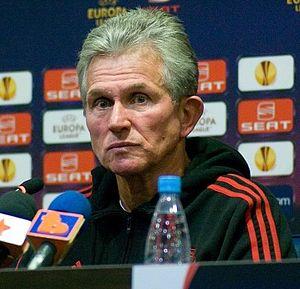
Lothar Herbert Matthäus, né le 21 mars 1961 à Erlangen, est un footballeur allemand devenu entraîneur.
Le Real Madrid Club de Fútbol, plus connu sous le nom de Real Madrid ou simplement Real, est un club professionnel espagnol de football, basé à Madrid. Vainqueur de très nombreux titres nationaux et internationaux, il a reçu de la Fédération internationale de football association le titre honorifique de plus grand club du XXᵉ siècle.
Josef « Jupp » Heynckes, né le 9 mai 1945 à Mönchengladbach, est un footballeur international allemand, devenu entraîneur. En tant que joueur, il a joué la majorité de sa carrière en tant qu'attaquant au Borussia Mönchengladbach durant les années 1960 et 1970. Il y a gagné de nombreux championnats, la DFB-Pokal, ainsi que la Coupe de l'UEFA. Il est encore aujourd'hui le quatrième meilleur buteur de l'histoire de la Bundesliga avec 220 buts.